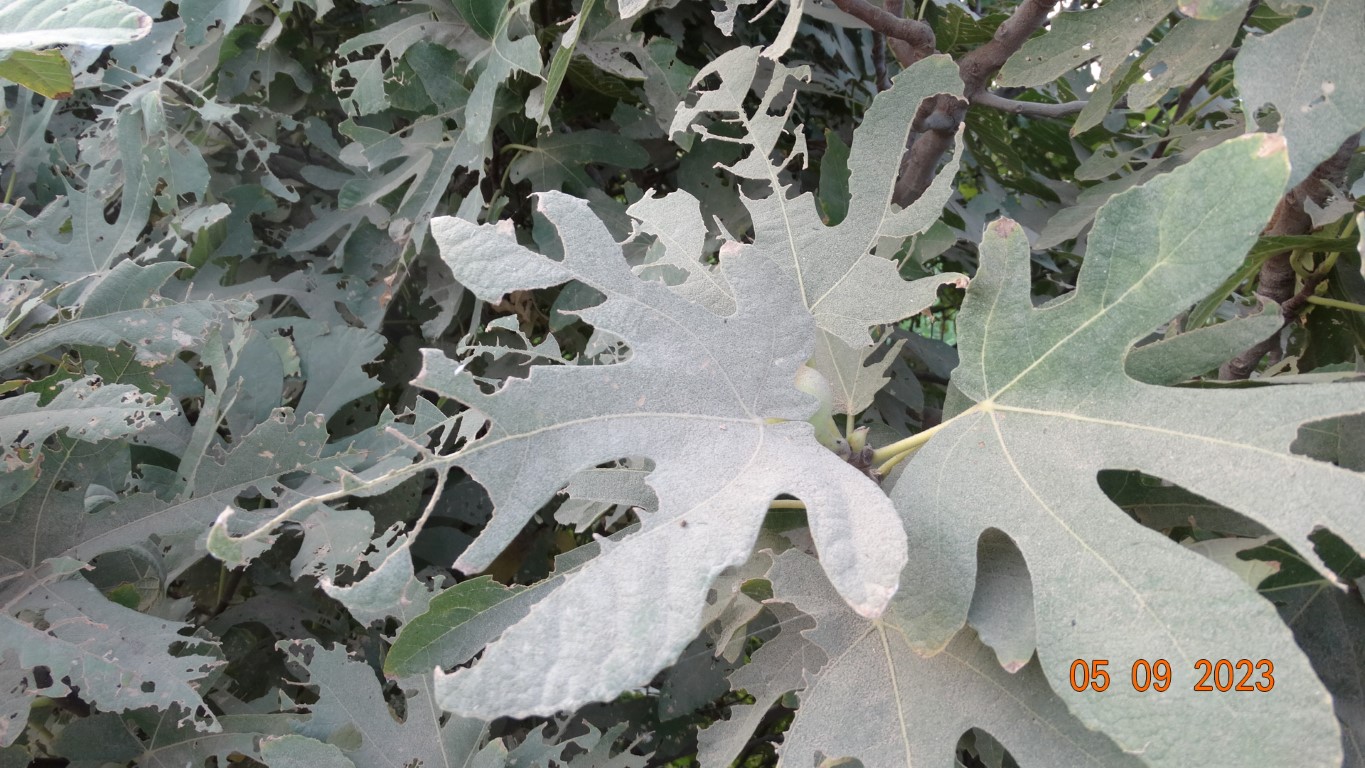
Label: infected